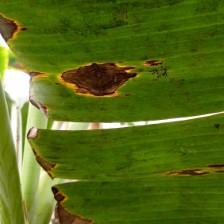
Label: cordana